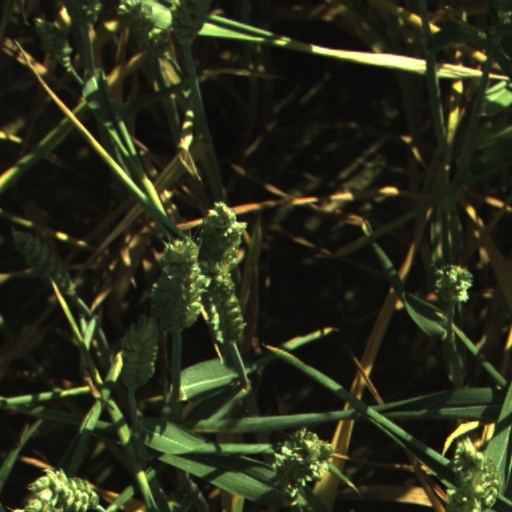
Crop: wheat